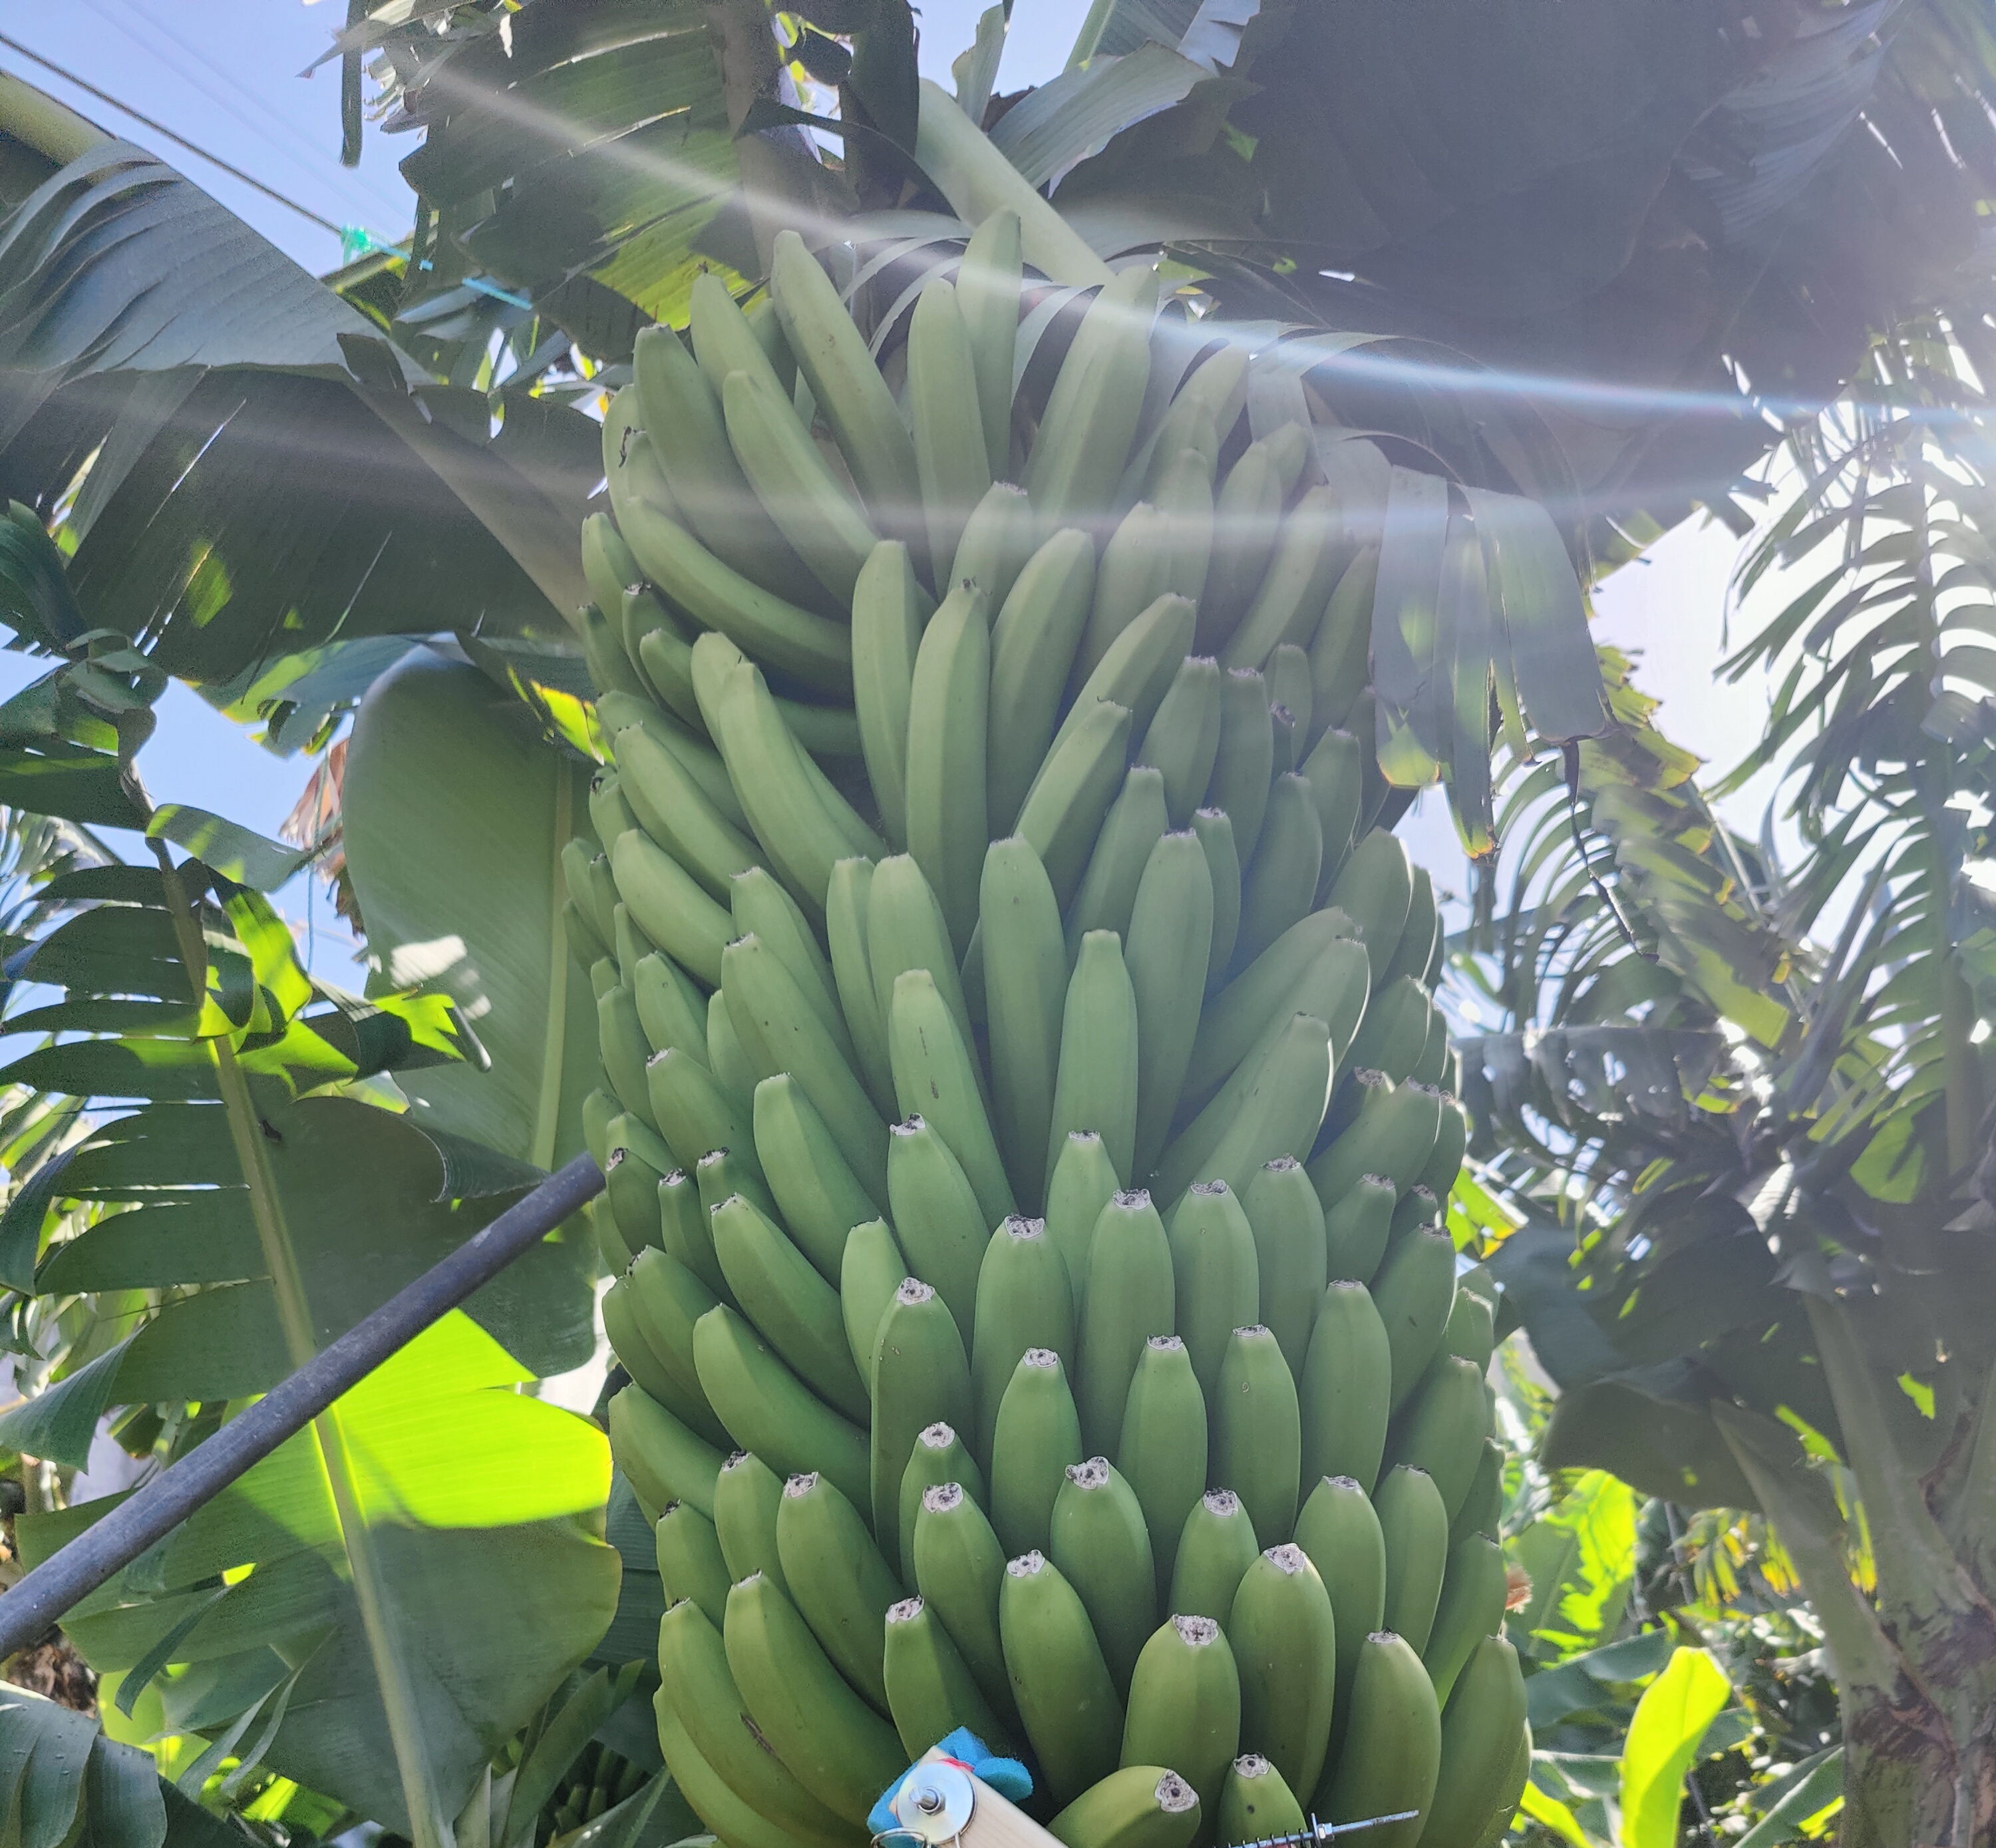
Label: Cut